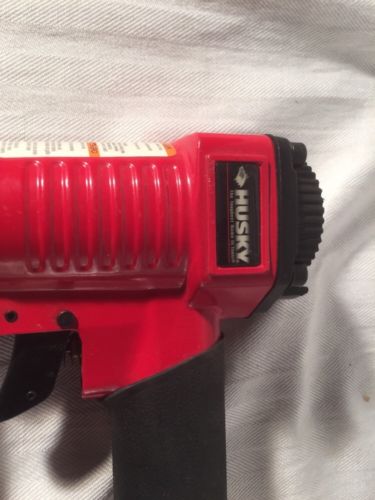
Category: stapler